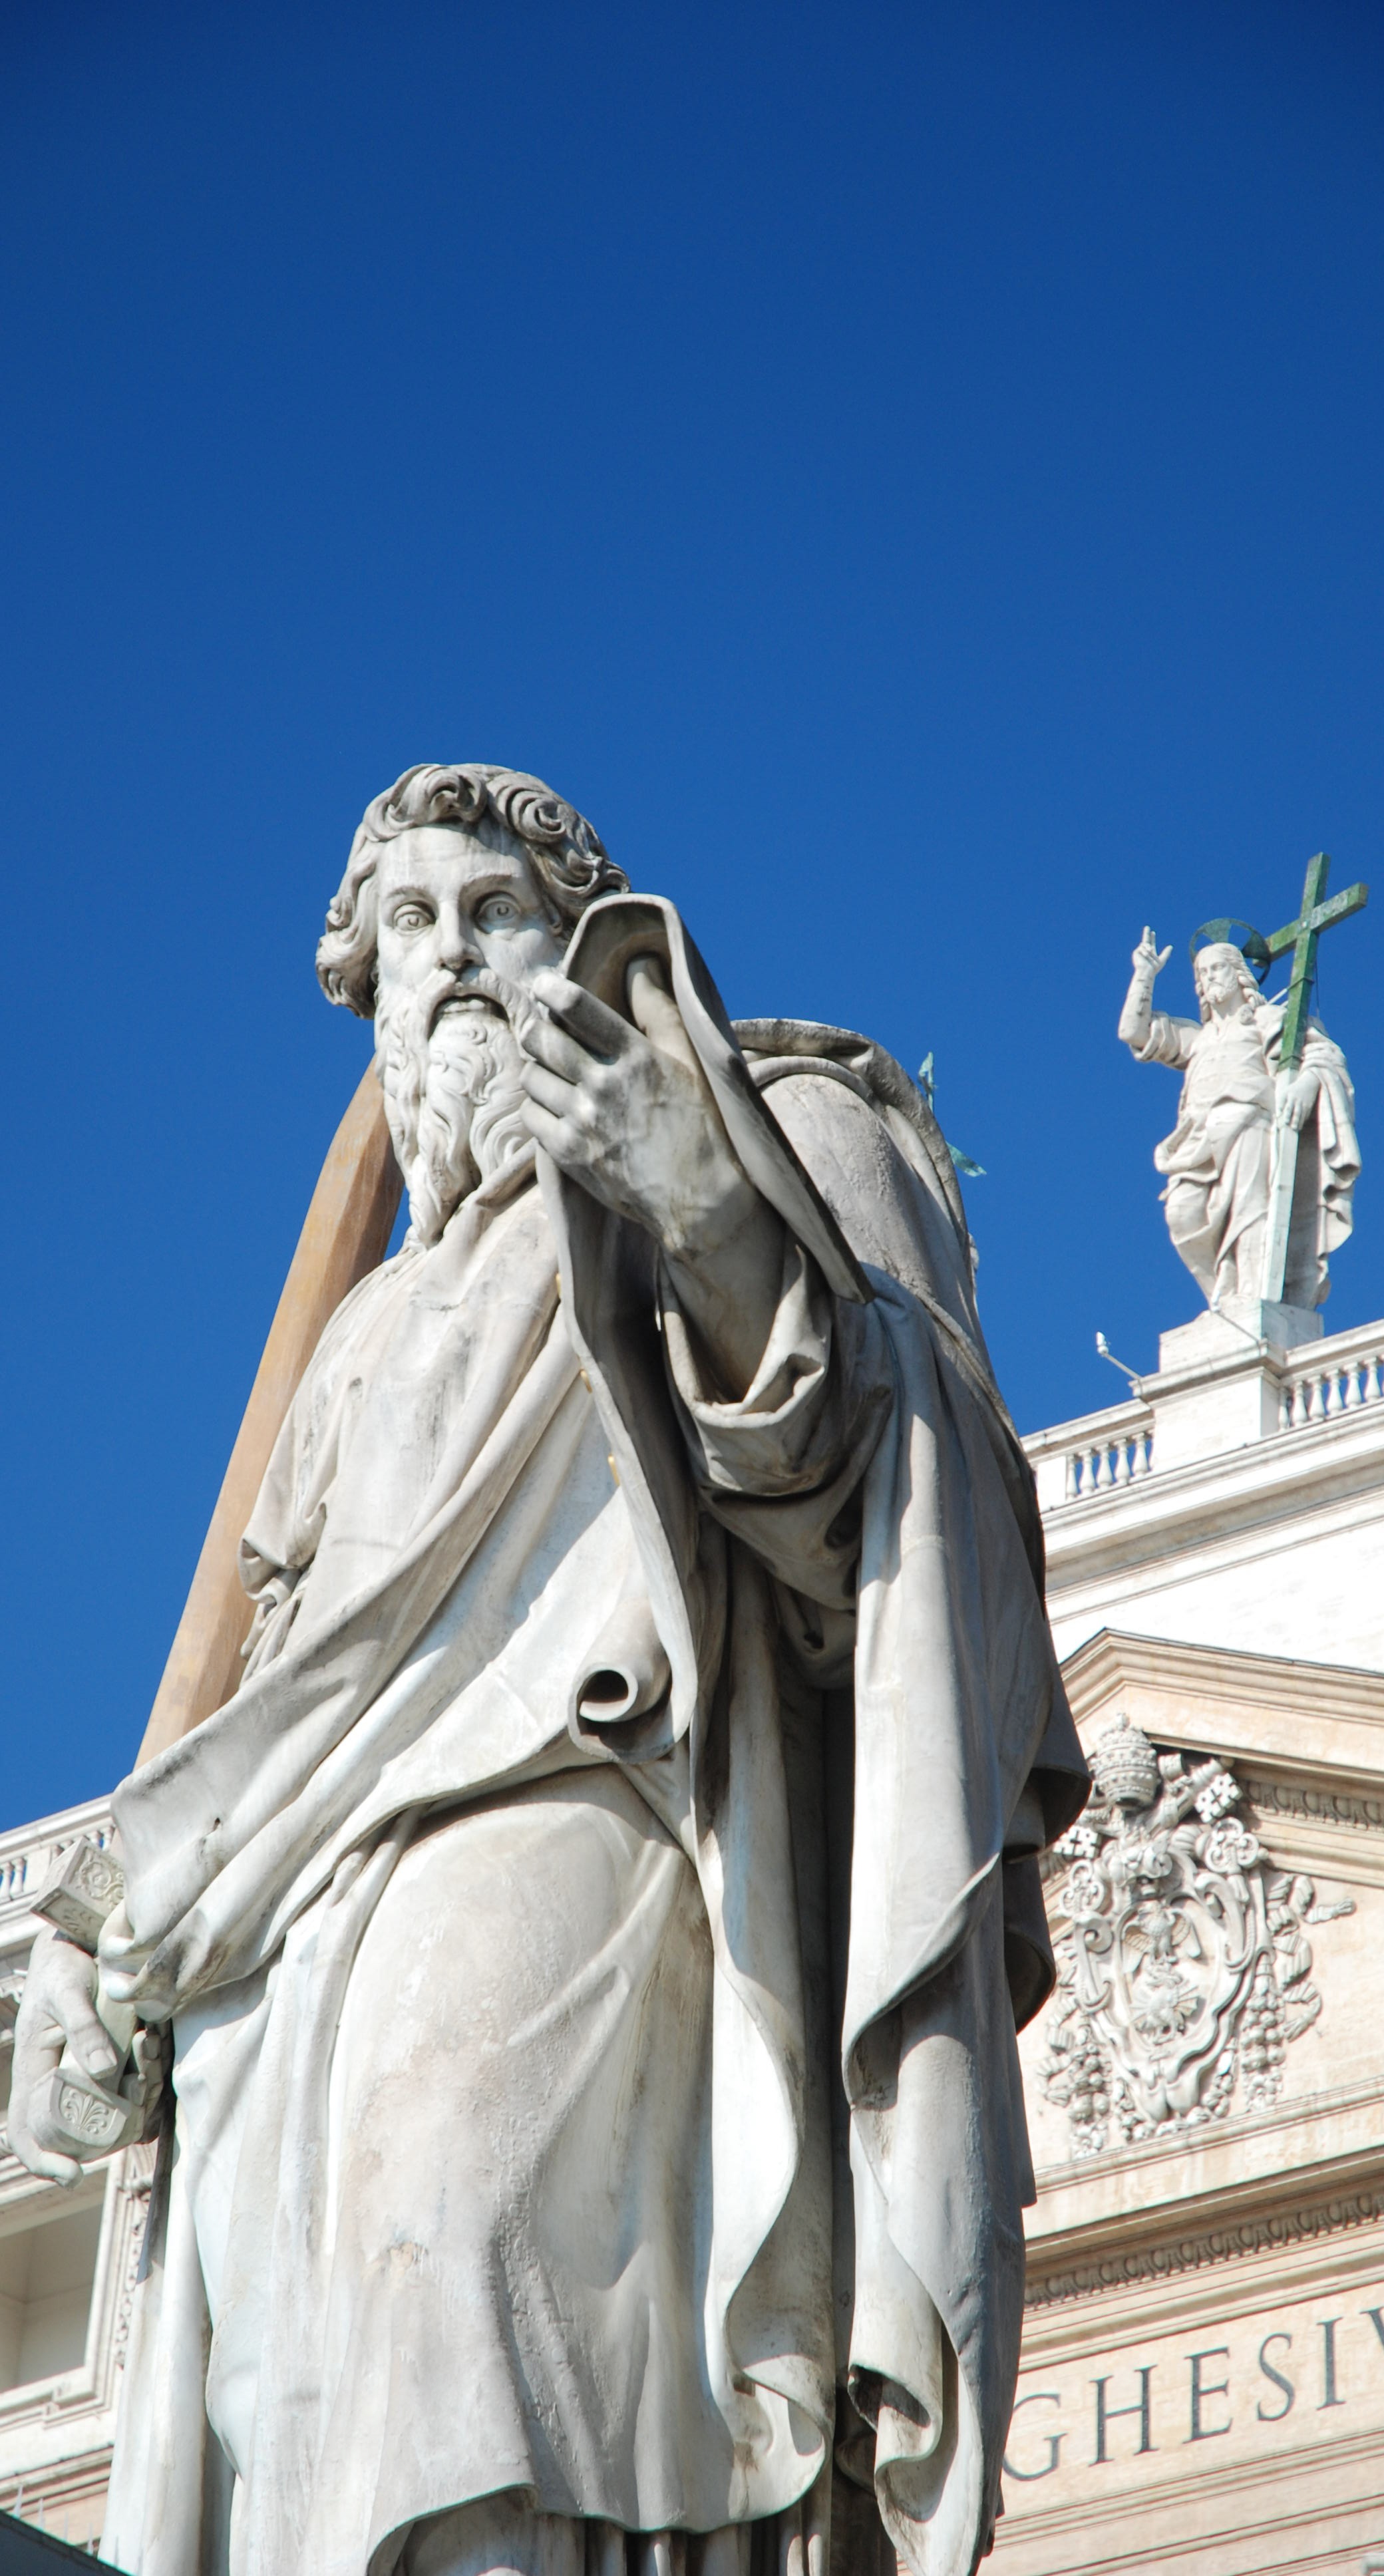
monument, statue, vatican, sculpture, art, rome, st peter's basilica, san pietro